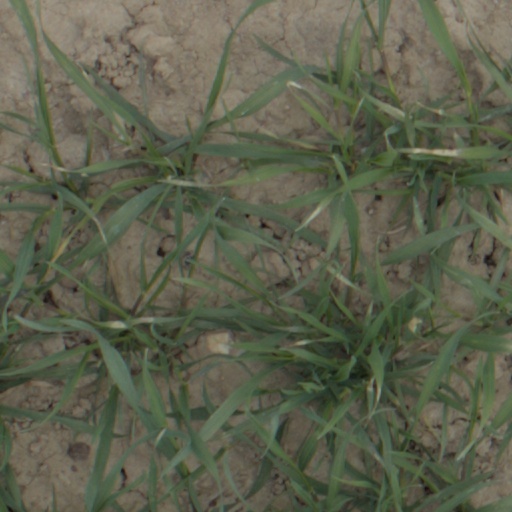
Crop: wheat